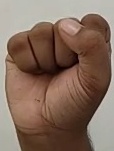
ASL sign: S